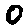
Label: 0